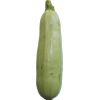
Label: Zucchini 1